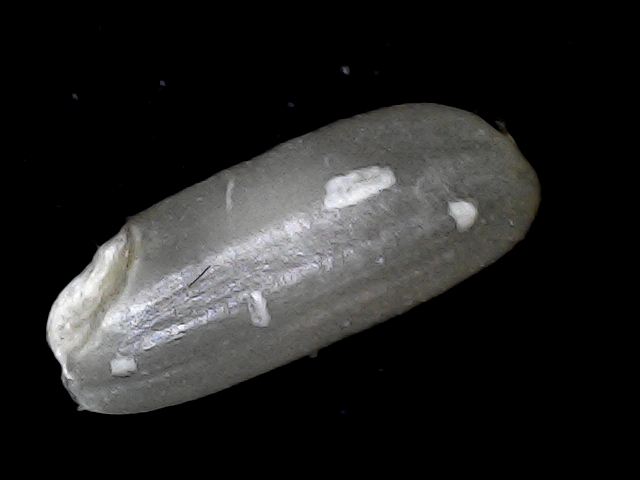
Rice variety: BD79